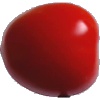
Label: Tomato 4